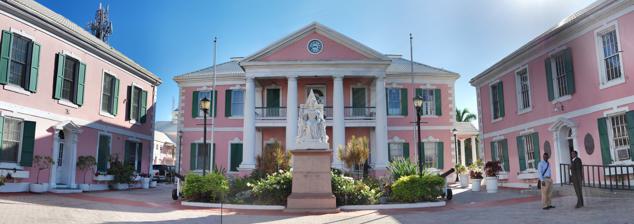
Building: Bahamian Parliament Building
Country: Unknown
Year built: 1815
Building constructed in 1815 in Nassau, Bahamas This article is about the building. For the parliament, see Parliament of the Bahamas . Bahamian Parliament Building The Parliament of the Bahamas , located in downtown Nassau Location of the building in the Bahamas General information Architectural style British colonial American Federal Address Parliament Square, Bay Street, Nassau , Bahamas Coordinates 25°04′39″N 77°20′26″W / 25.0775°N 77.3405°W / 25.0775; -77.3405 Completed 1815 The Bahamian Parliament Building is the home of the House of Assembly of the Parliament of the Bahamas , located in Parliament Square, Bay Street, in the Bahaman capital of Nassau . The coral pink-colored building was constructed in 1815 by Loyalist refugees from the newly-independent United States , in the British colonial style, often compared to the American Federal style. A statue of Queen Victoria stands in Parliament Square. References